PKP class OKl27

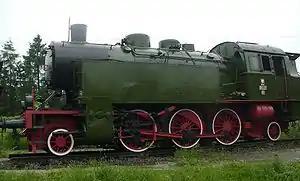
OKl27-41 in Chabówka

PKP class OKl27 is a class of ordinary passenger (O) tank (K) 2-6-2 (l) steam locomotives designed in 1927 for Polskie Koleje Państwowe (Polish State Railways, PKP). It was the first completely Polish construction. The design was prepared by eng. Bryling.